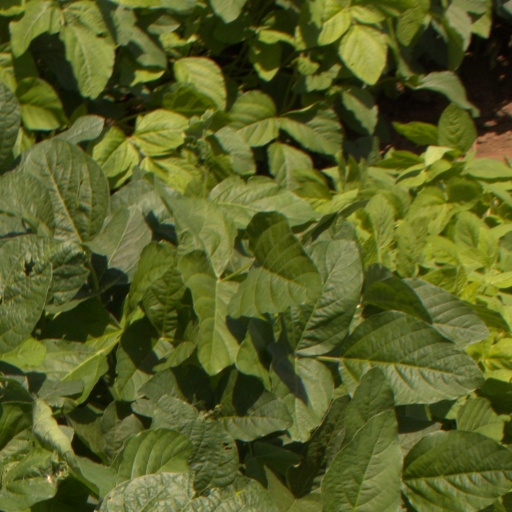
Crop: soybean